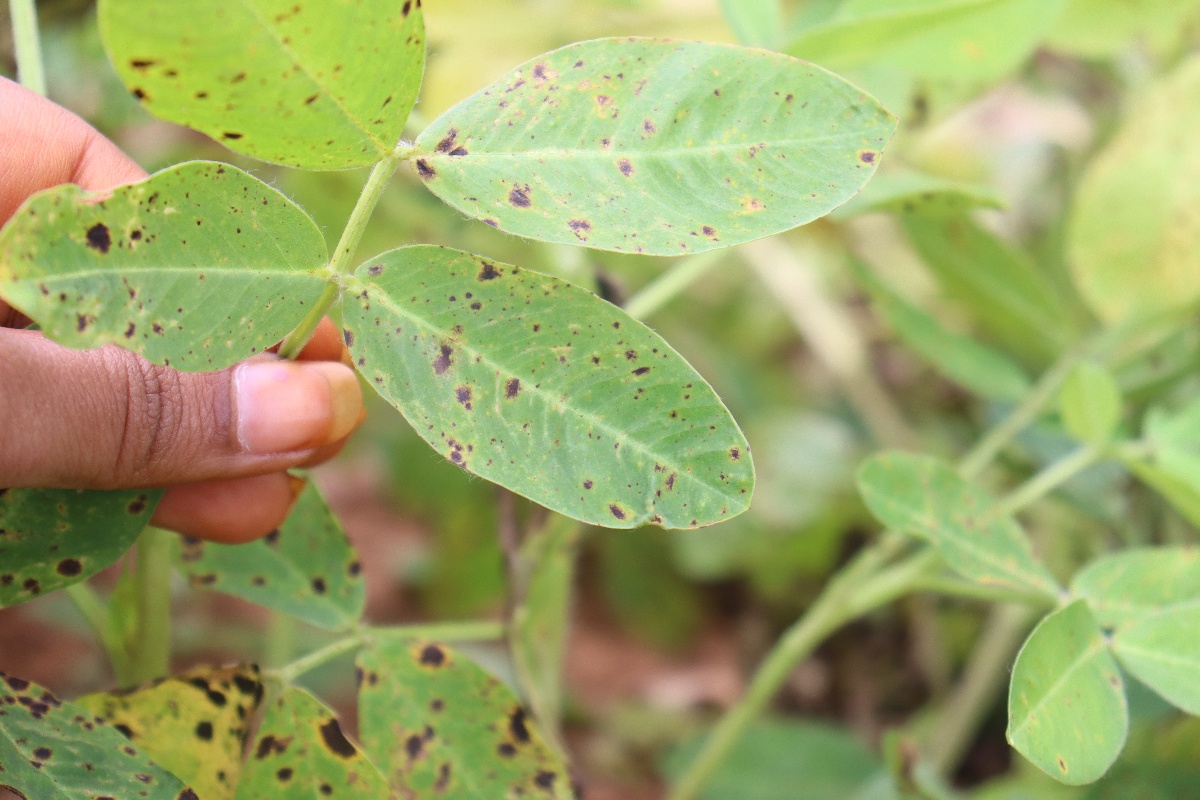
Label: late leaf spot